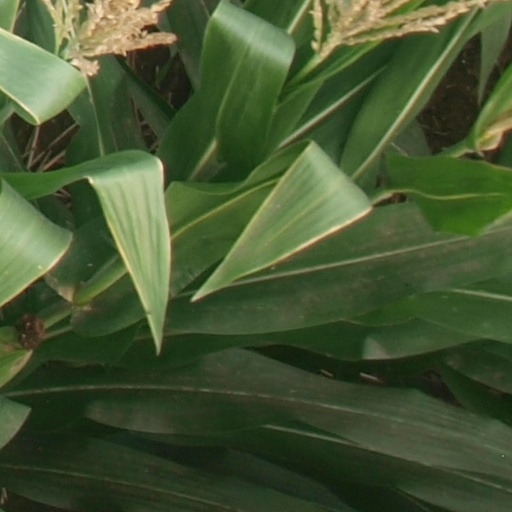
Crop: maize; corn